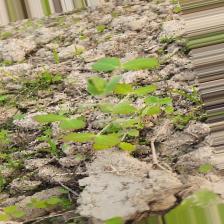
Label: Lentil Rust